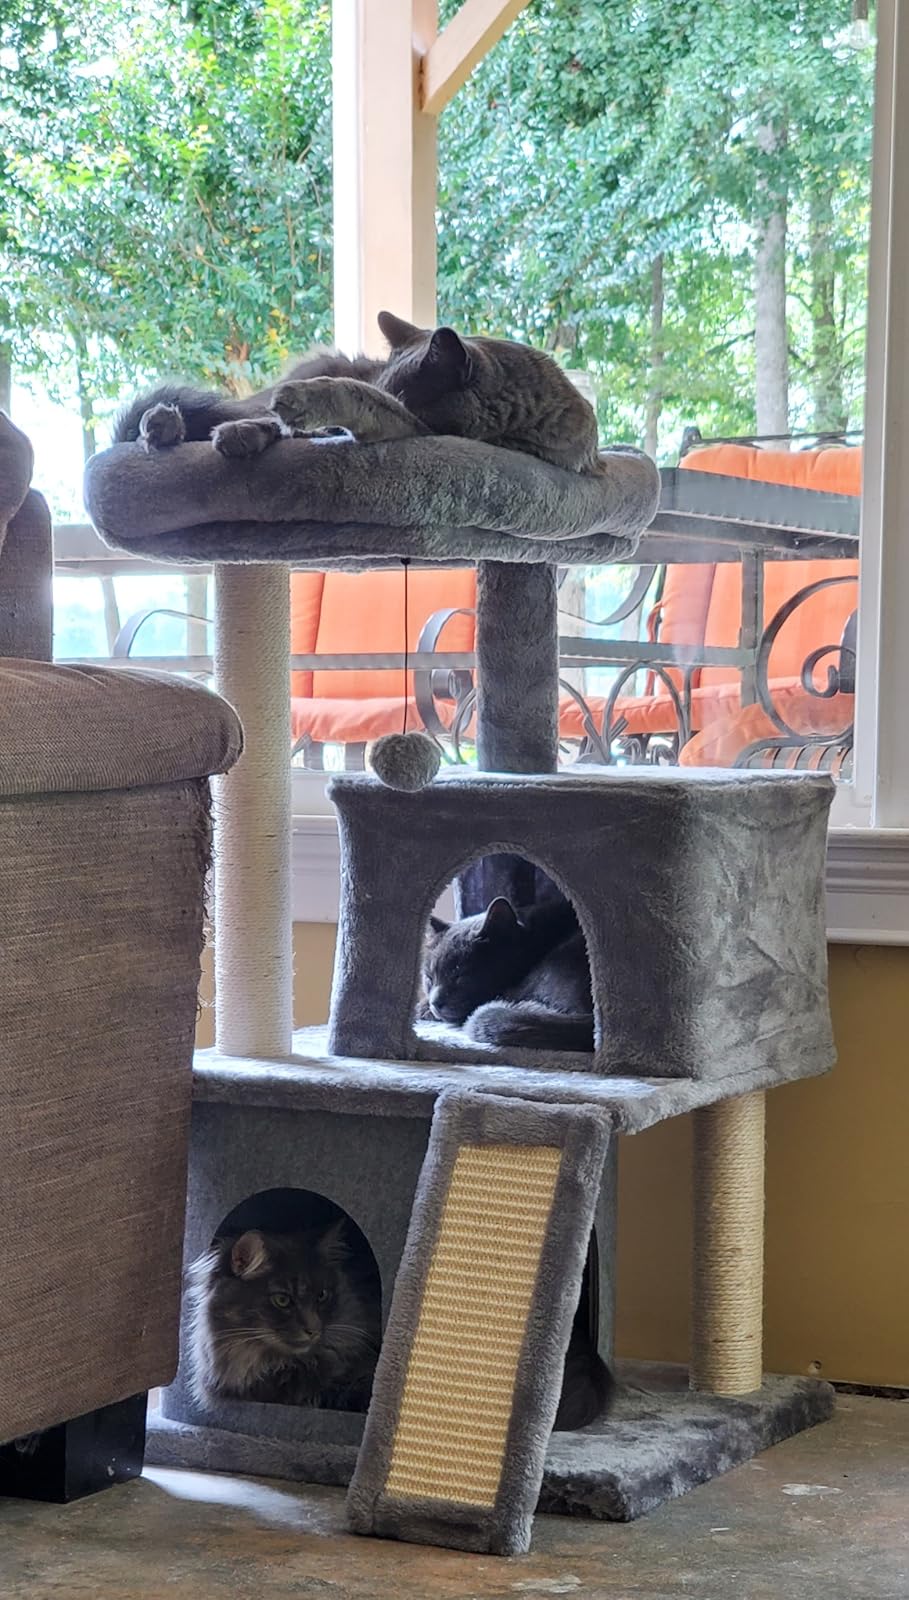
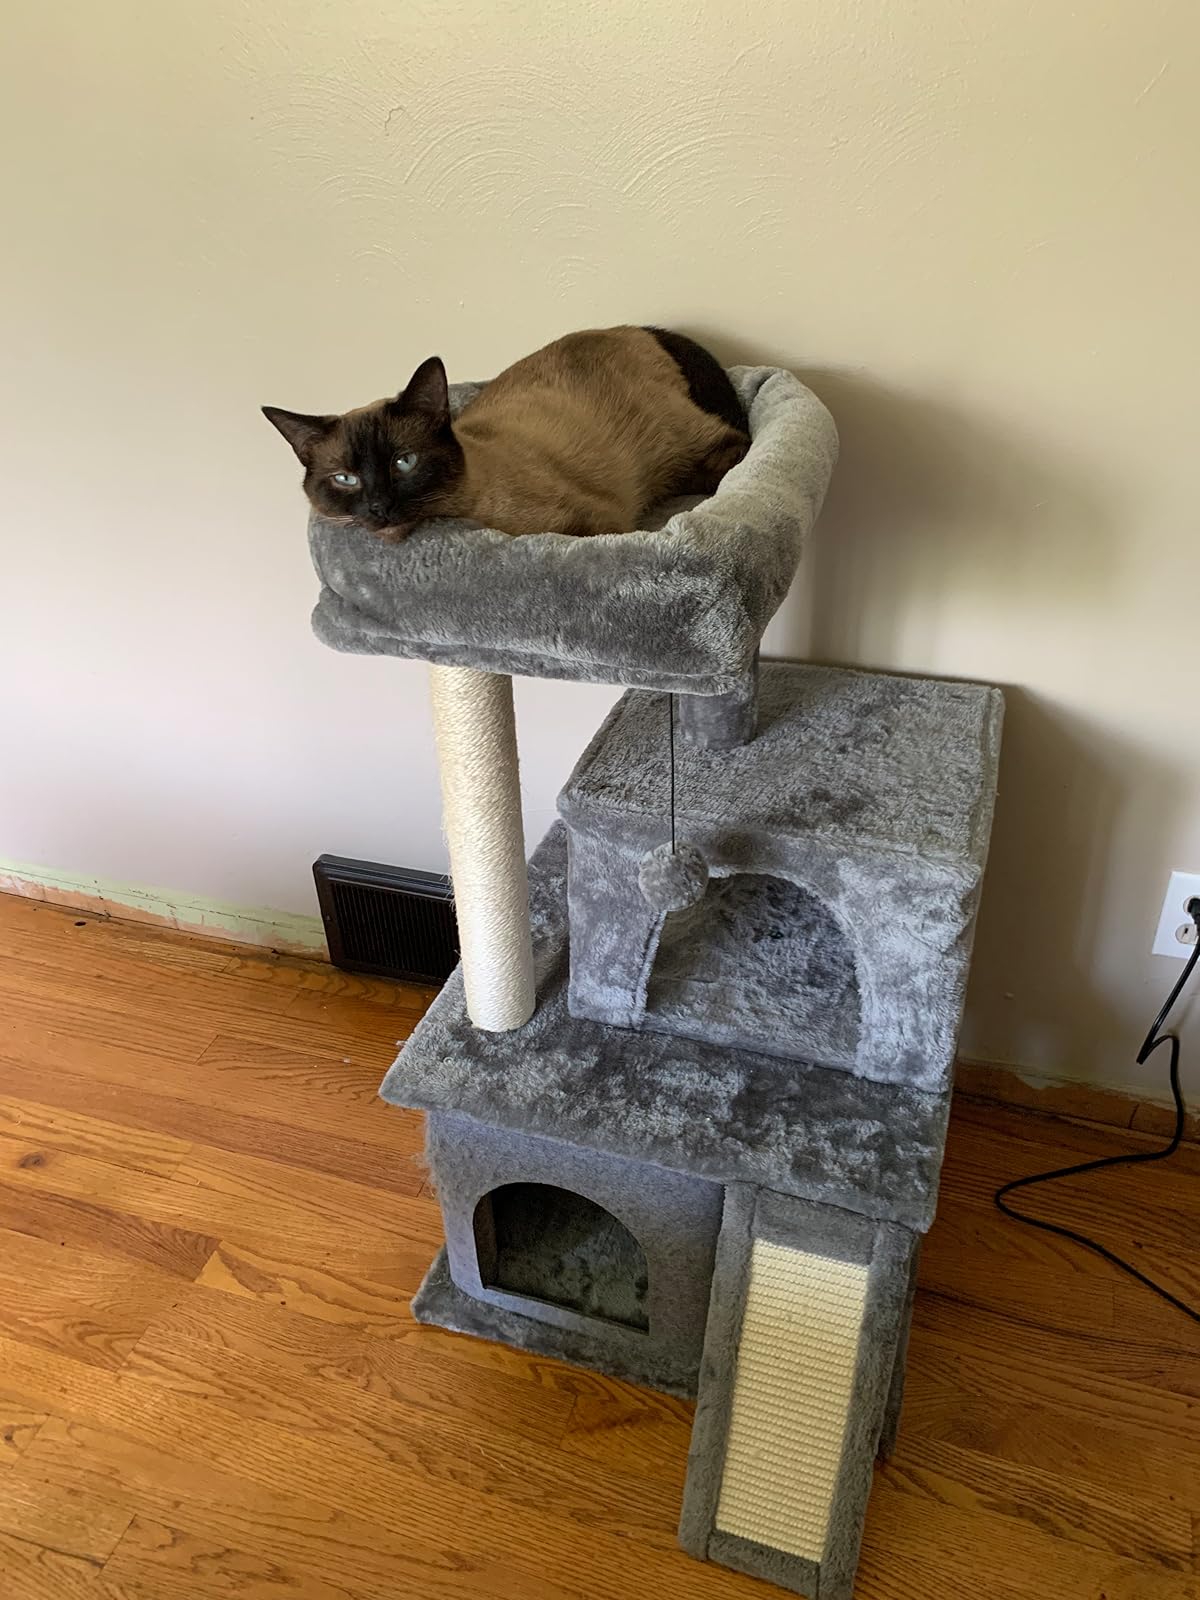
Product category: items_cat tree
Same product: yes